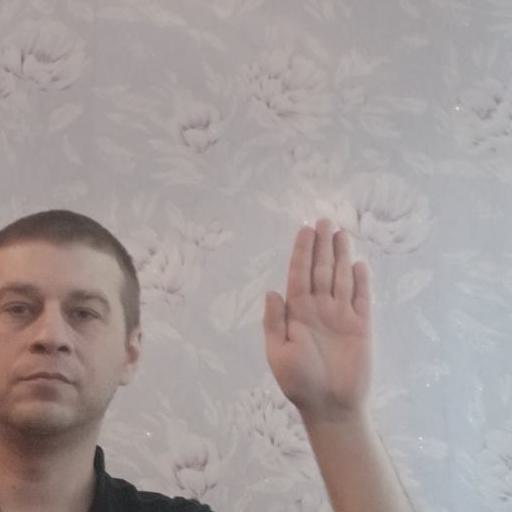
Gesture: stop